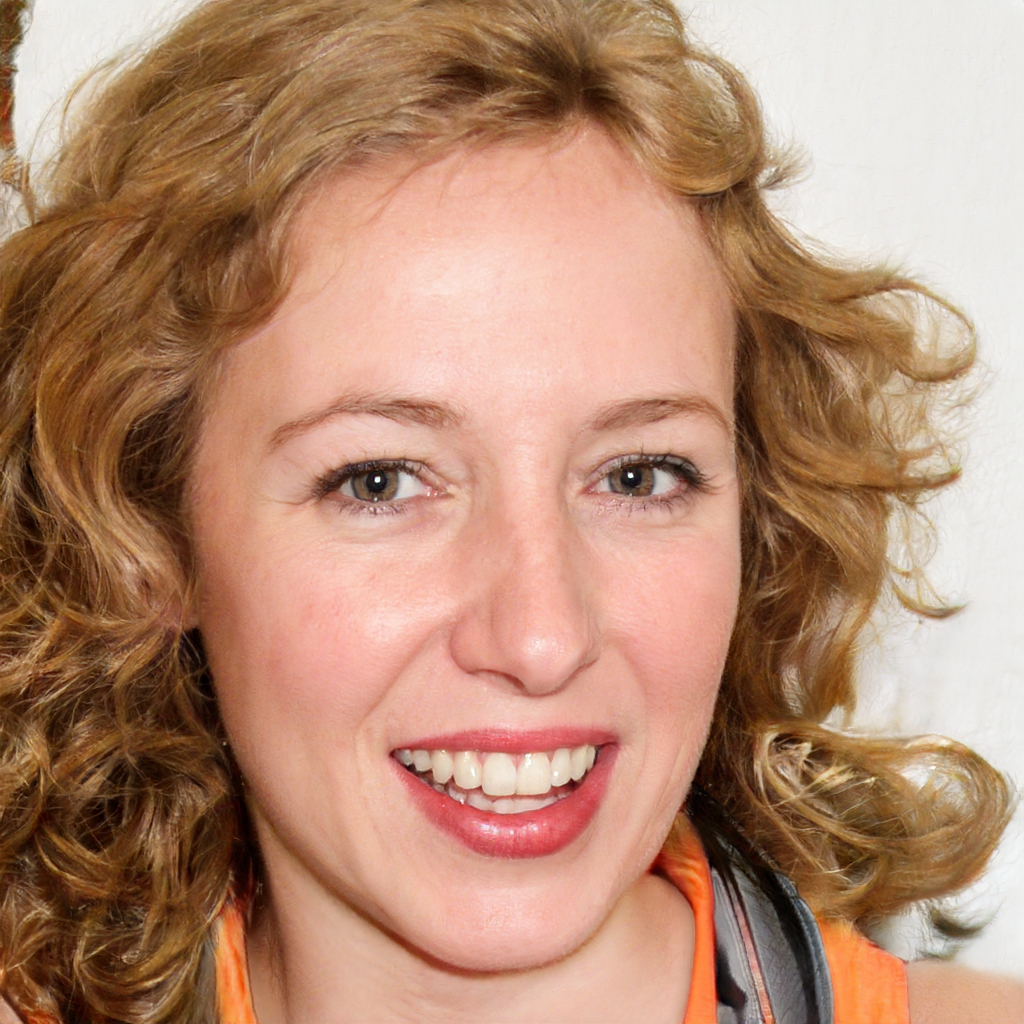
Gender: Female